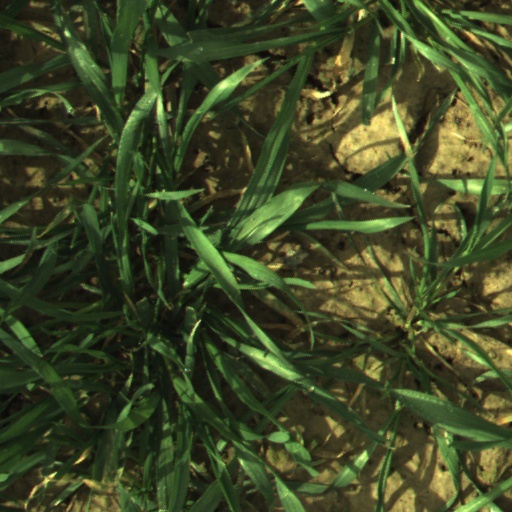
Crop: wheat